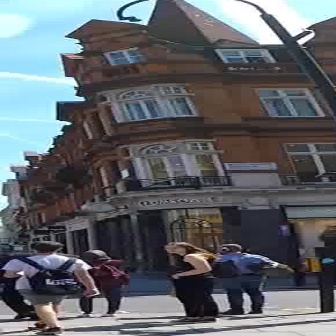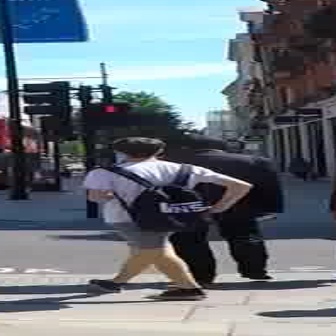
  Please identify the target specified by the bounding box [2,240,95,333] in the first image and locate it in the second image. Return the coordinates in [x_min,y_min,x_max,y_max] format.
Answer: [83,136,246,299]